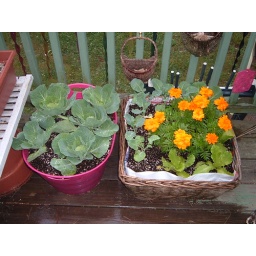
Cabbages in a bright pink plastic laundry bin. Marigolds in a basket, which has been lined with recycled soil bags.